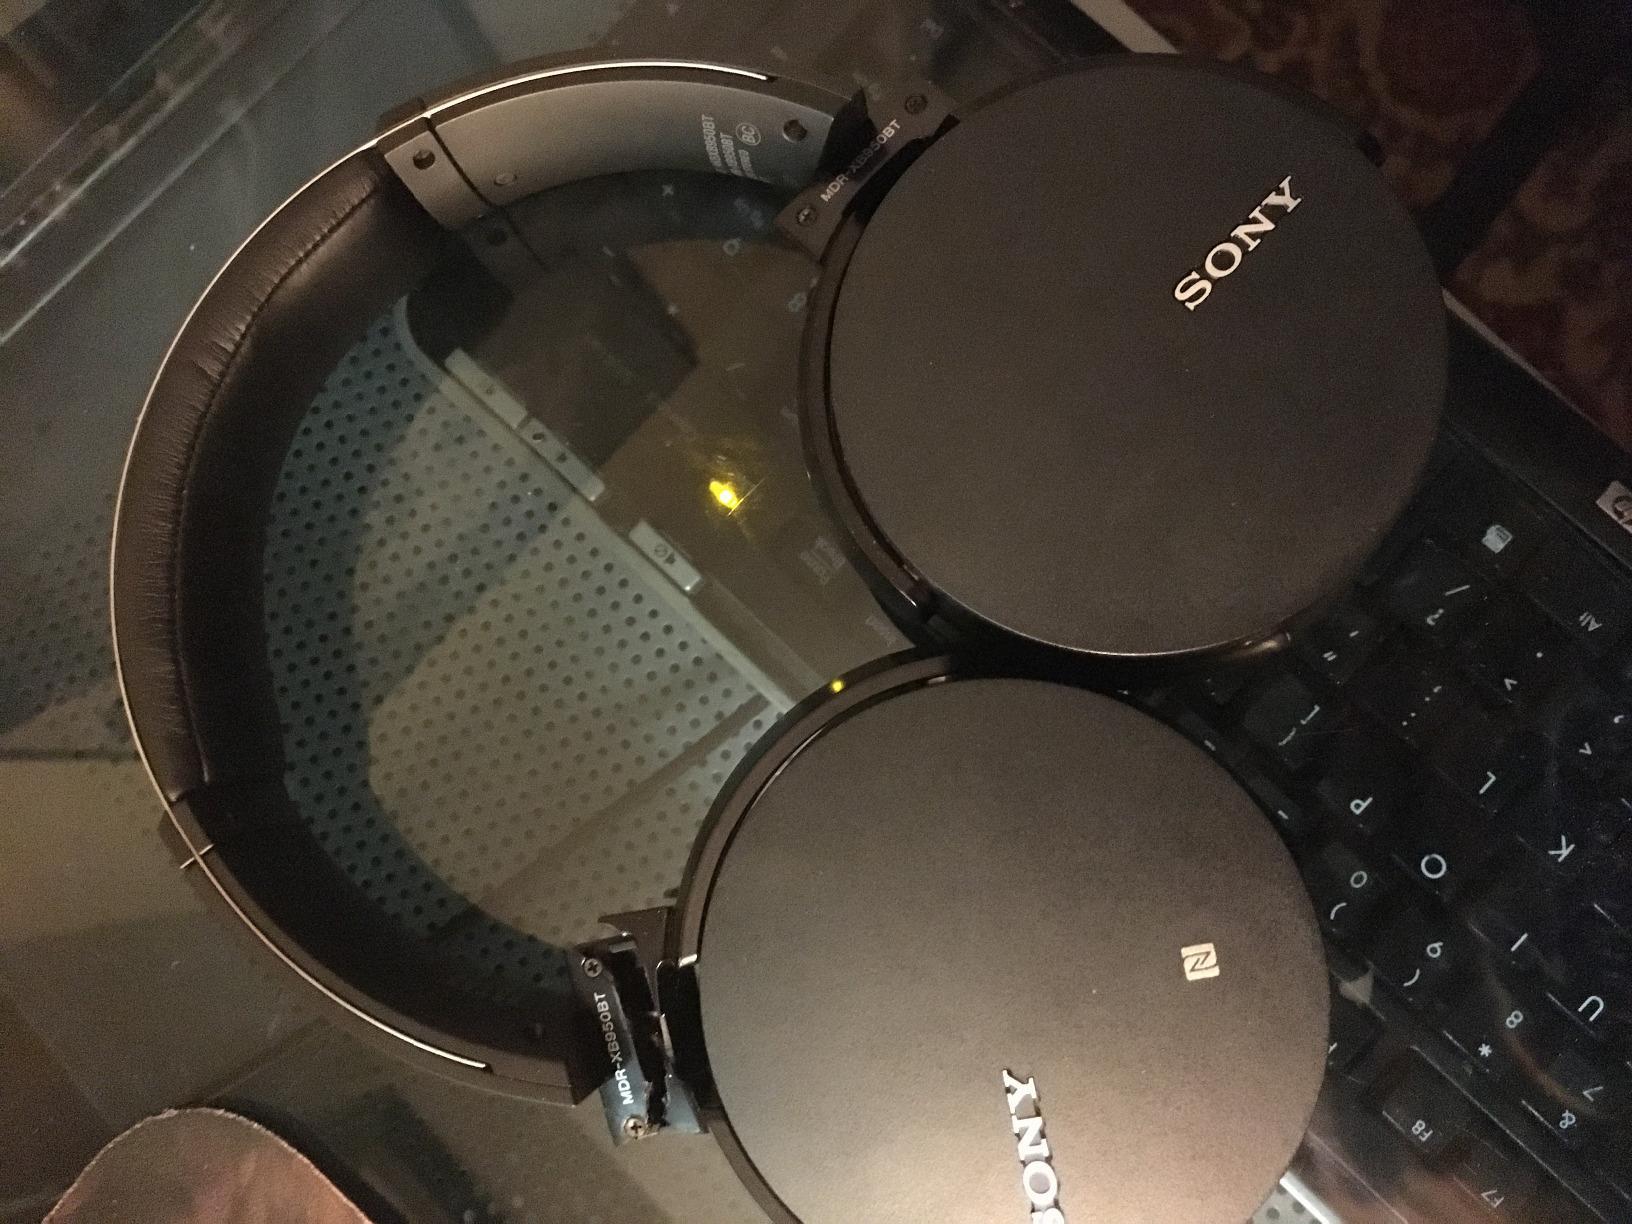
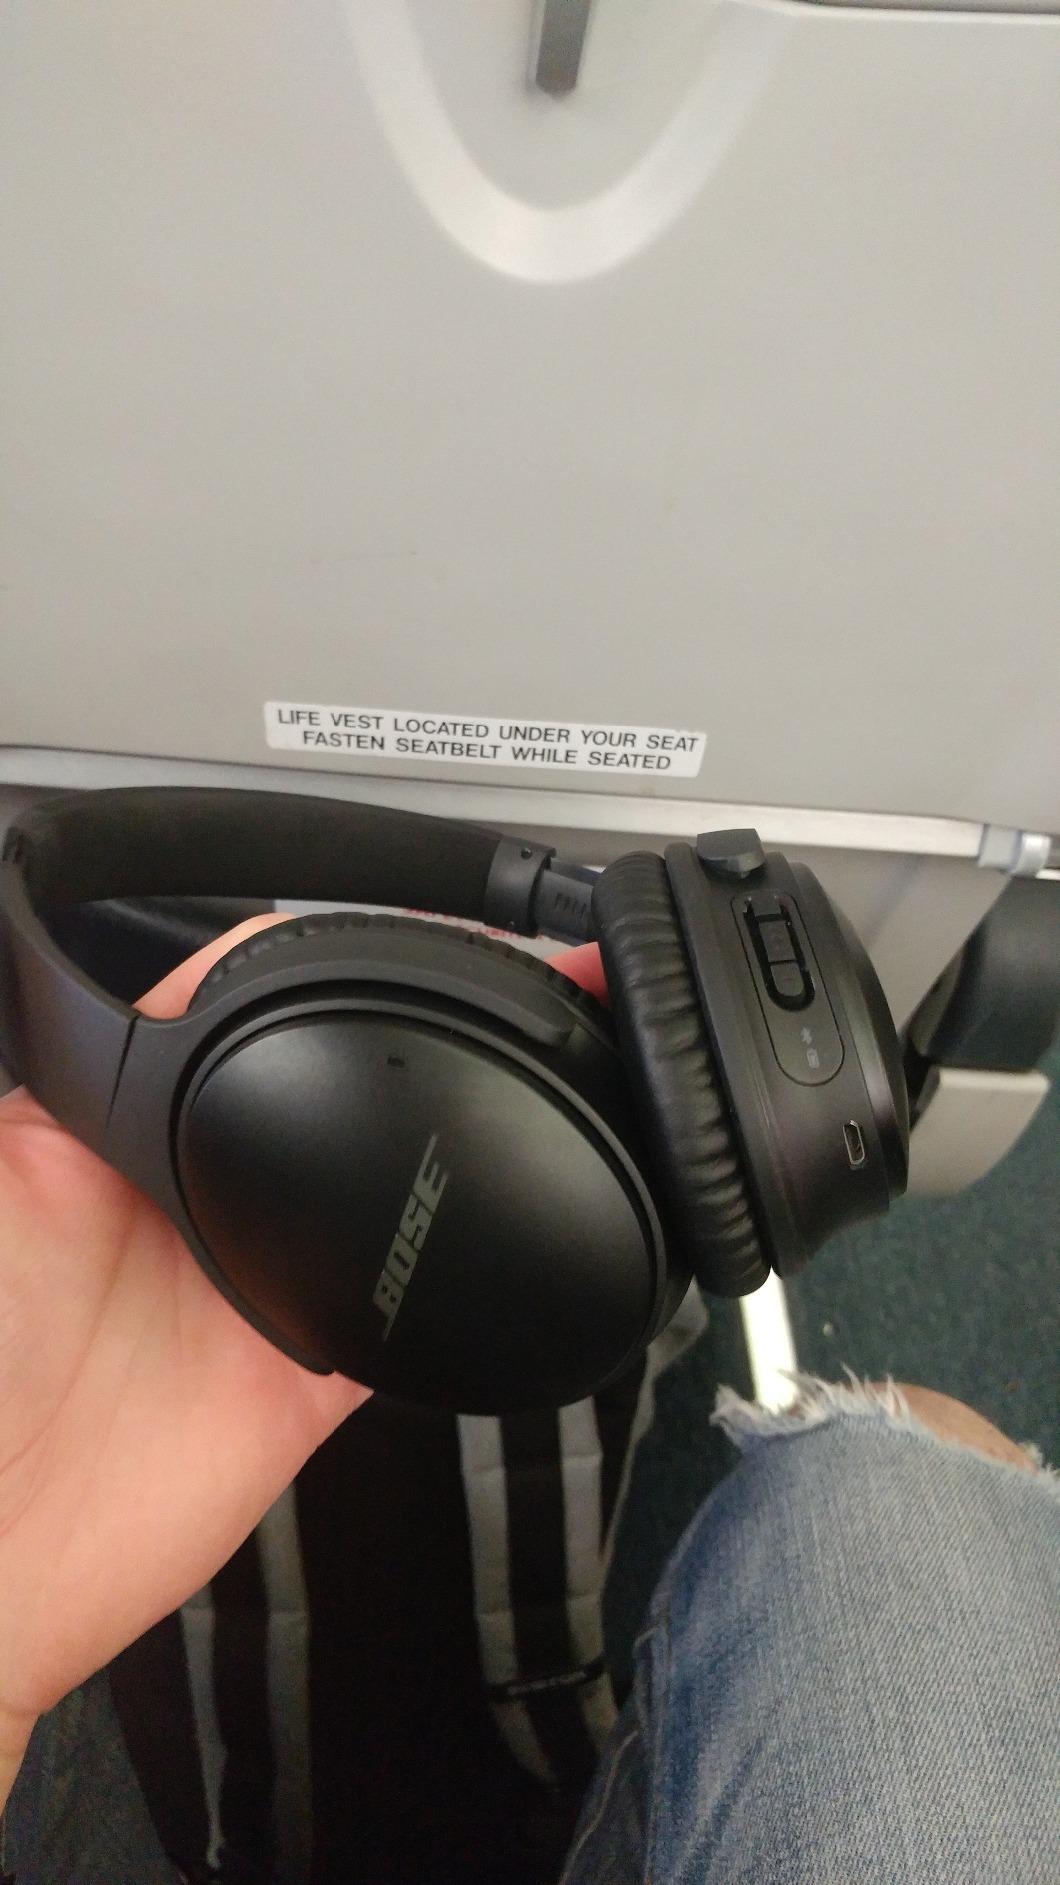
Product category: headphones
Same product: no